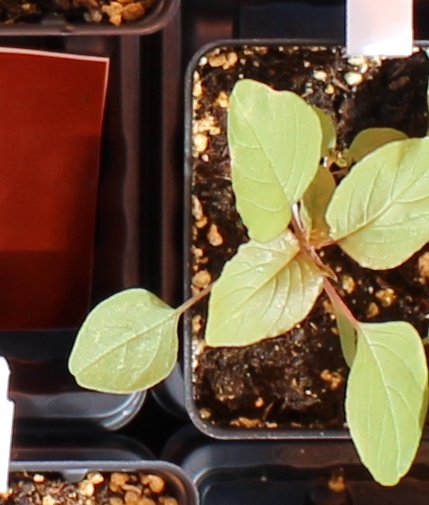
Label: Palmer Amaranth